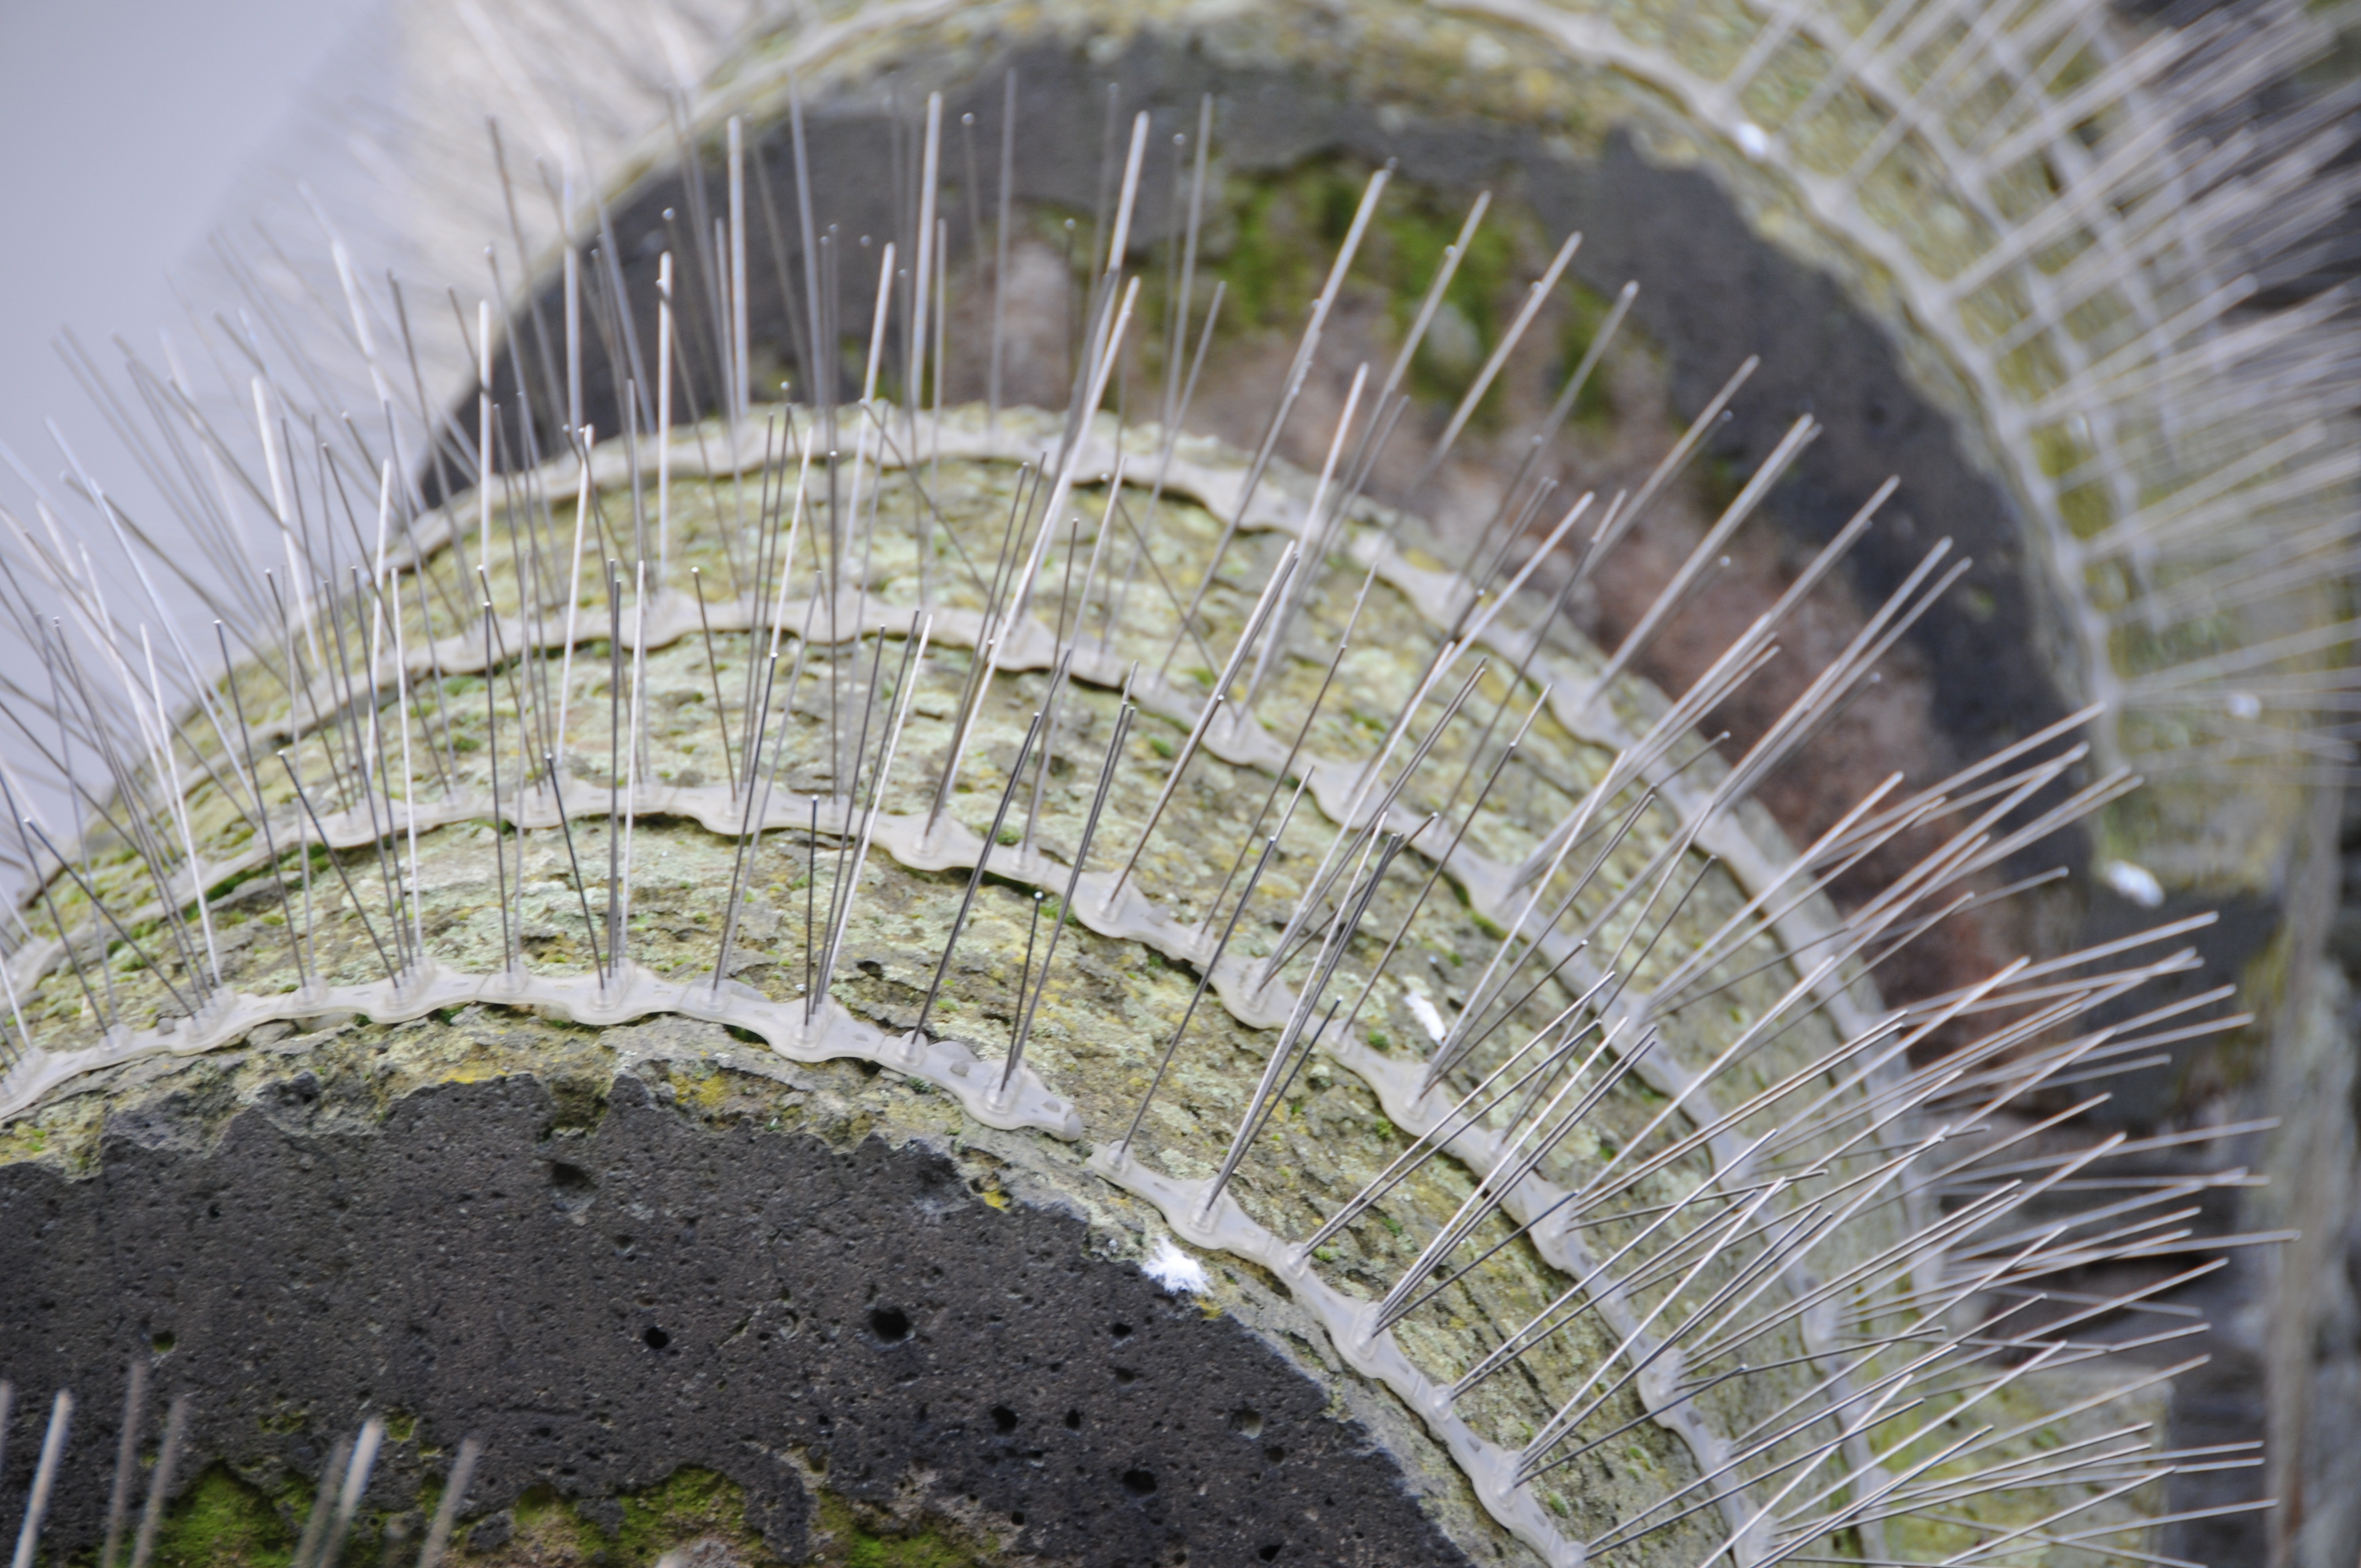
plant, flower, wall, close up, pigeons, needles, common, defense, pointed, macro photography, ban, pieksig, pigeon protection